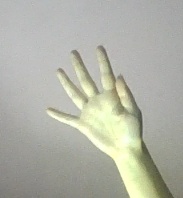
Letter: sheen